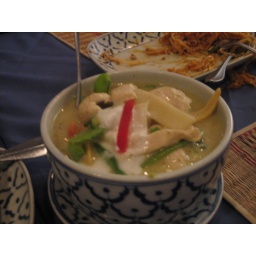
Sliced chicken in mild green curry